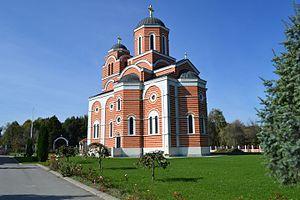
L'éparchie de Syrmie est une éparchie, c'est-à-dire une circonscription de l'Église orthodoxe serbe. Elle se trouve au sud-ouest de la province de Voïvodine, en Serbie. Son siège se trouve à Sremski Karlovci. En 2006, elle est administrée par l'évêque Vasilije.